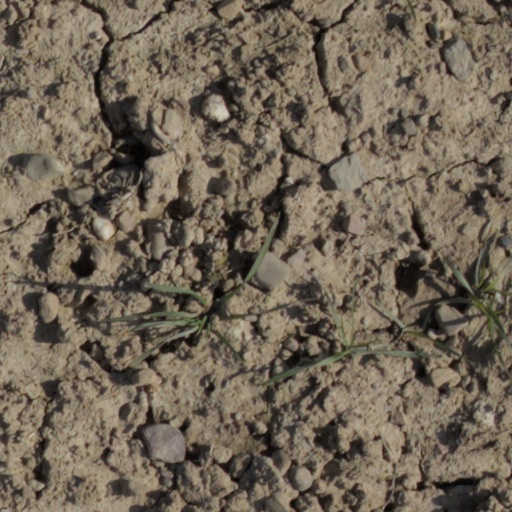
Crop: wheat